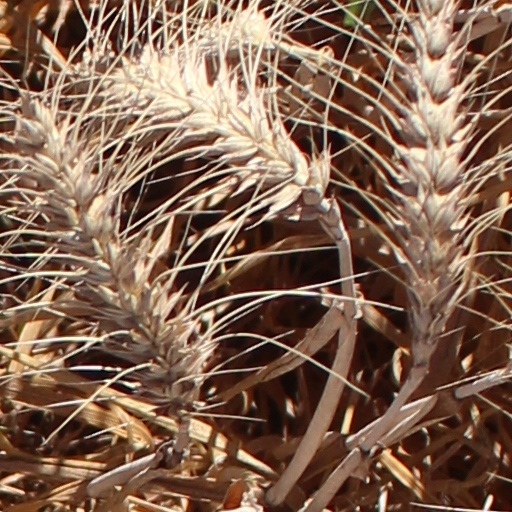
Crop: wheat